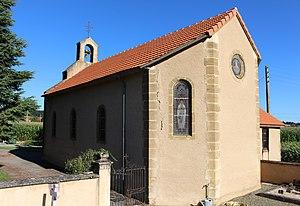
Église Saint-Exupère de Barthe (Hautes-Pyrénées)
La liste des églises des Hautes-Pyrénées recense de manière exhaustive les églises situées dans le département français des Hautes-Pyrénées.
Barthe est une commune française située dans le département des Hautes-Pyrénées, en région Occitanie.